Anchorage Trail Systems

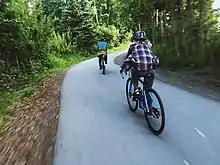
Anchorage locals enjoy a scenic bike ride through the Lynn Ary Park corridor of the Tony Knowles Coastal Trail

Tony Knowles Coastal Trail is a highly trafficked trail that runs along Cook Inlet. The trail is named after Tony Knowles, Anchorage's governor from 1994 to 2002. While the trail runs along Cook Inlet, it also connects its users to places such as Westchester Lagoon and has also been included as a part of the recently completed Moose Loop. The Chester Creek trails, Campbell Creek trailheads, Earthquake Park, Point Woronzof, and various neighborhoods such as Turnagain and Fairview are included in these new connections as well.